Kalika Prasad Bhattacharya

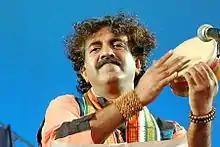
Bhattacharya in 2016

Kalika Prasad Bhattacharya (11 September 1970 – 7 March 2017) was an Indian folk singer and researcher. He was born and raised in Silchar, Assam. He went on to study comparative literature at Jadavpur University. His musical inspiration was his uncle Ananta Bhattacharya. In 1999, he co-founded the band Dohar with the intent to revive the folk music tradition of Northern and Eastern Bengal. He also contributed music to a number of movies. His last movie was Bhuban Majhi (2017). He was associated with the popular Zee Bangla Sa Re Ga Ma Pa, a renowned Bengali music reality show. His last concert was in the Baguihati Krishi Mela.